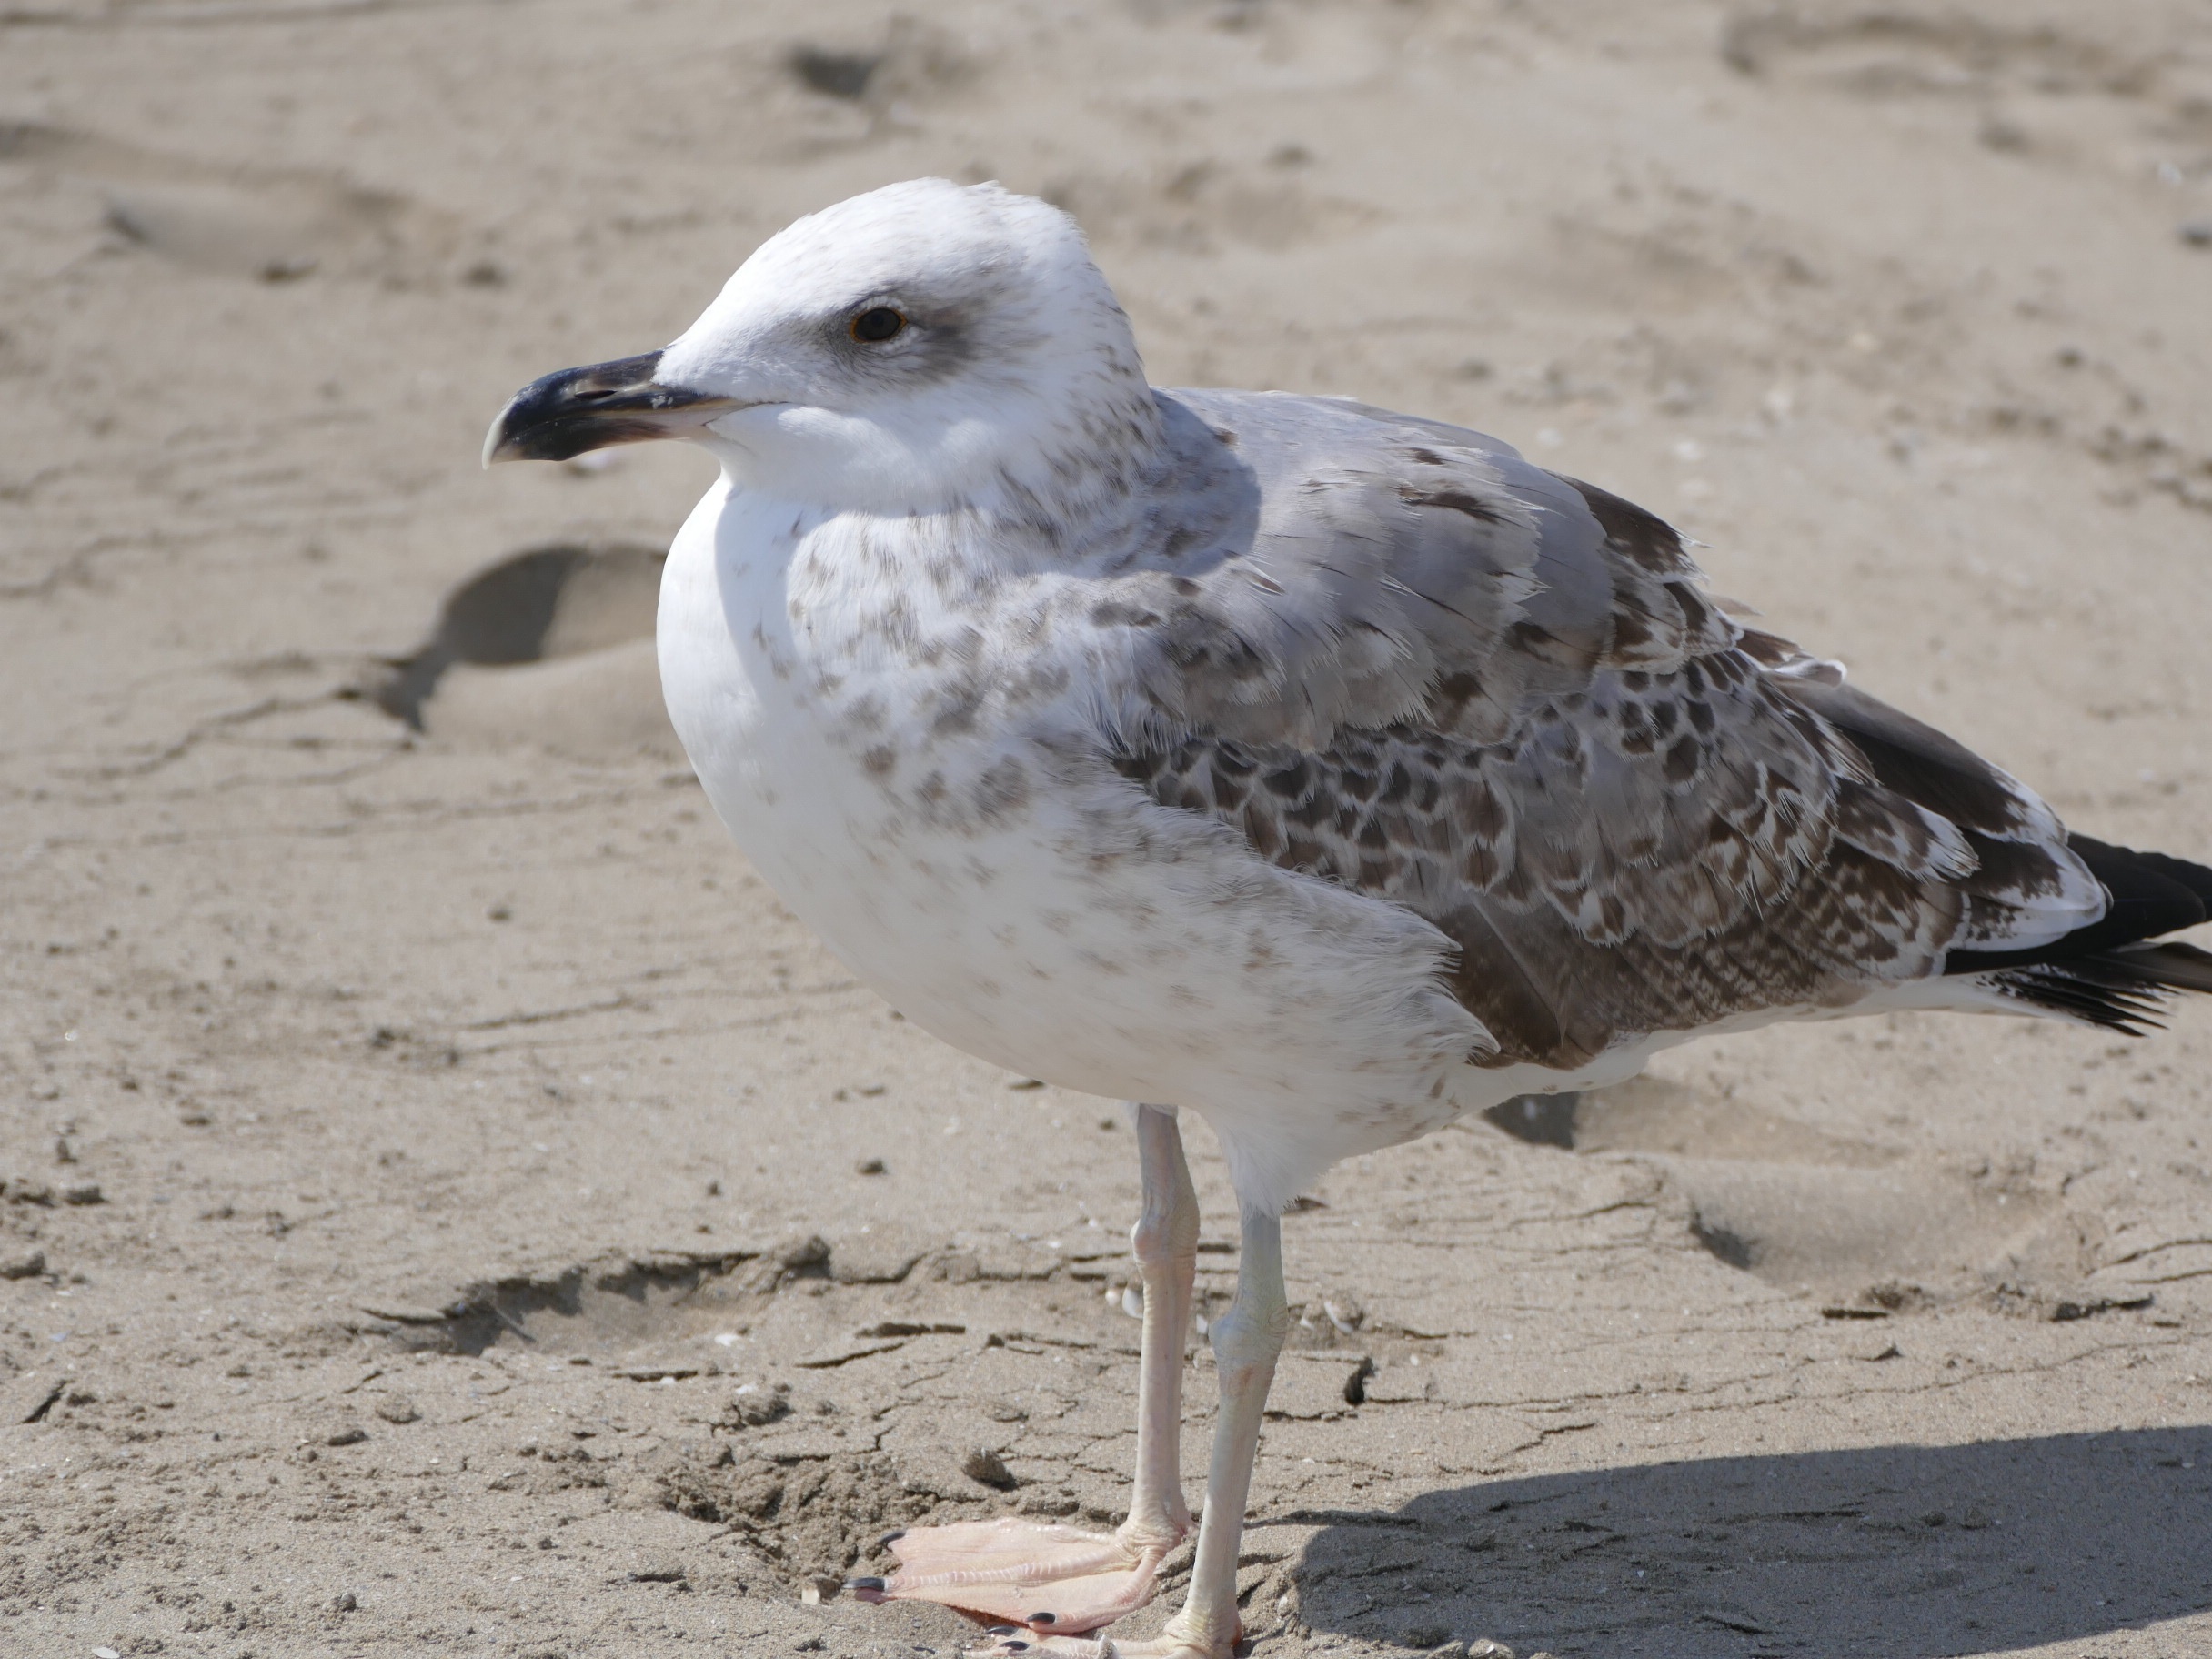
water, bird, seabird, seagull, wildlife, gull, beak, fauna, vertebrate, albatross, shorebird, sand beach, charadriiformes, european herring gull, great black backed gull